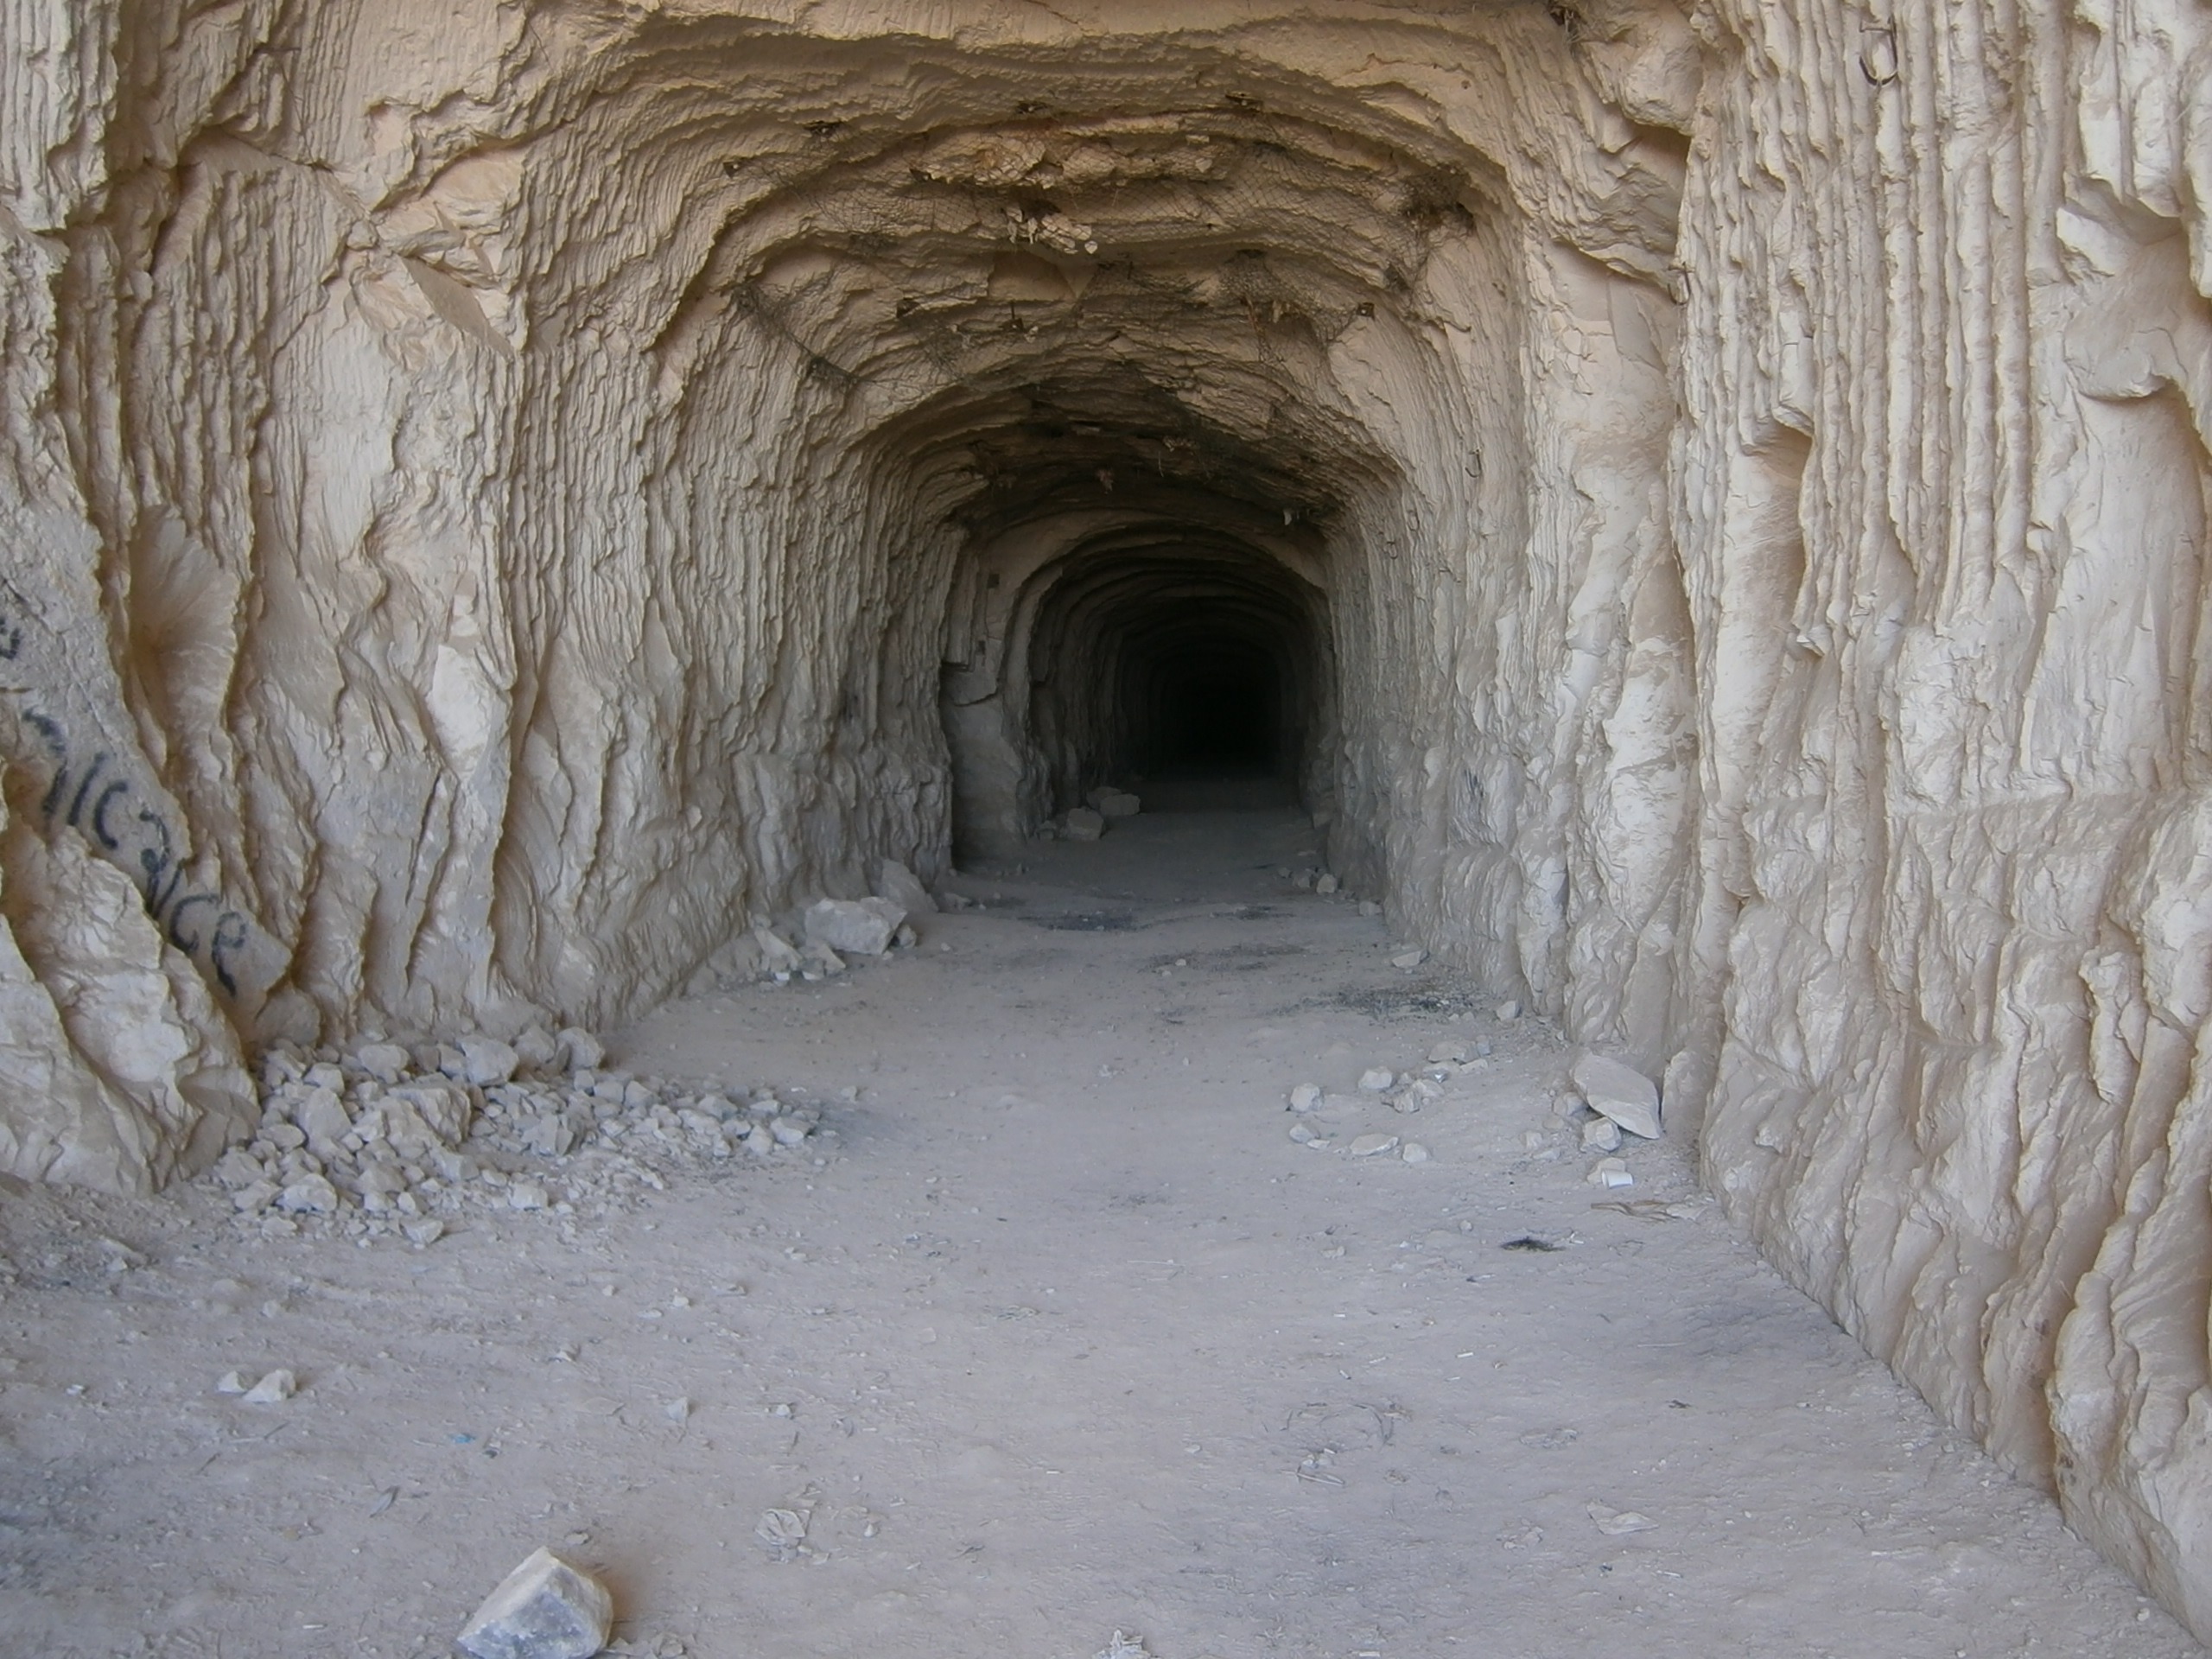
perspective, stone, tunnel, formation, underground, arch, cave, entrance, darkness, cavern, scary, geology, temple, infrastructure, deep, passage, exploration, dungeon, air raid shelter, ancient history